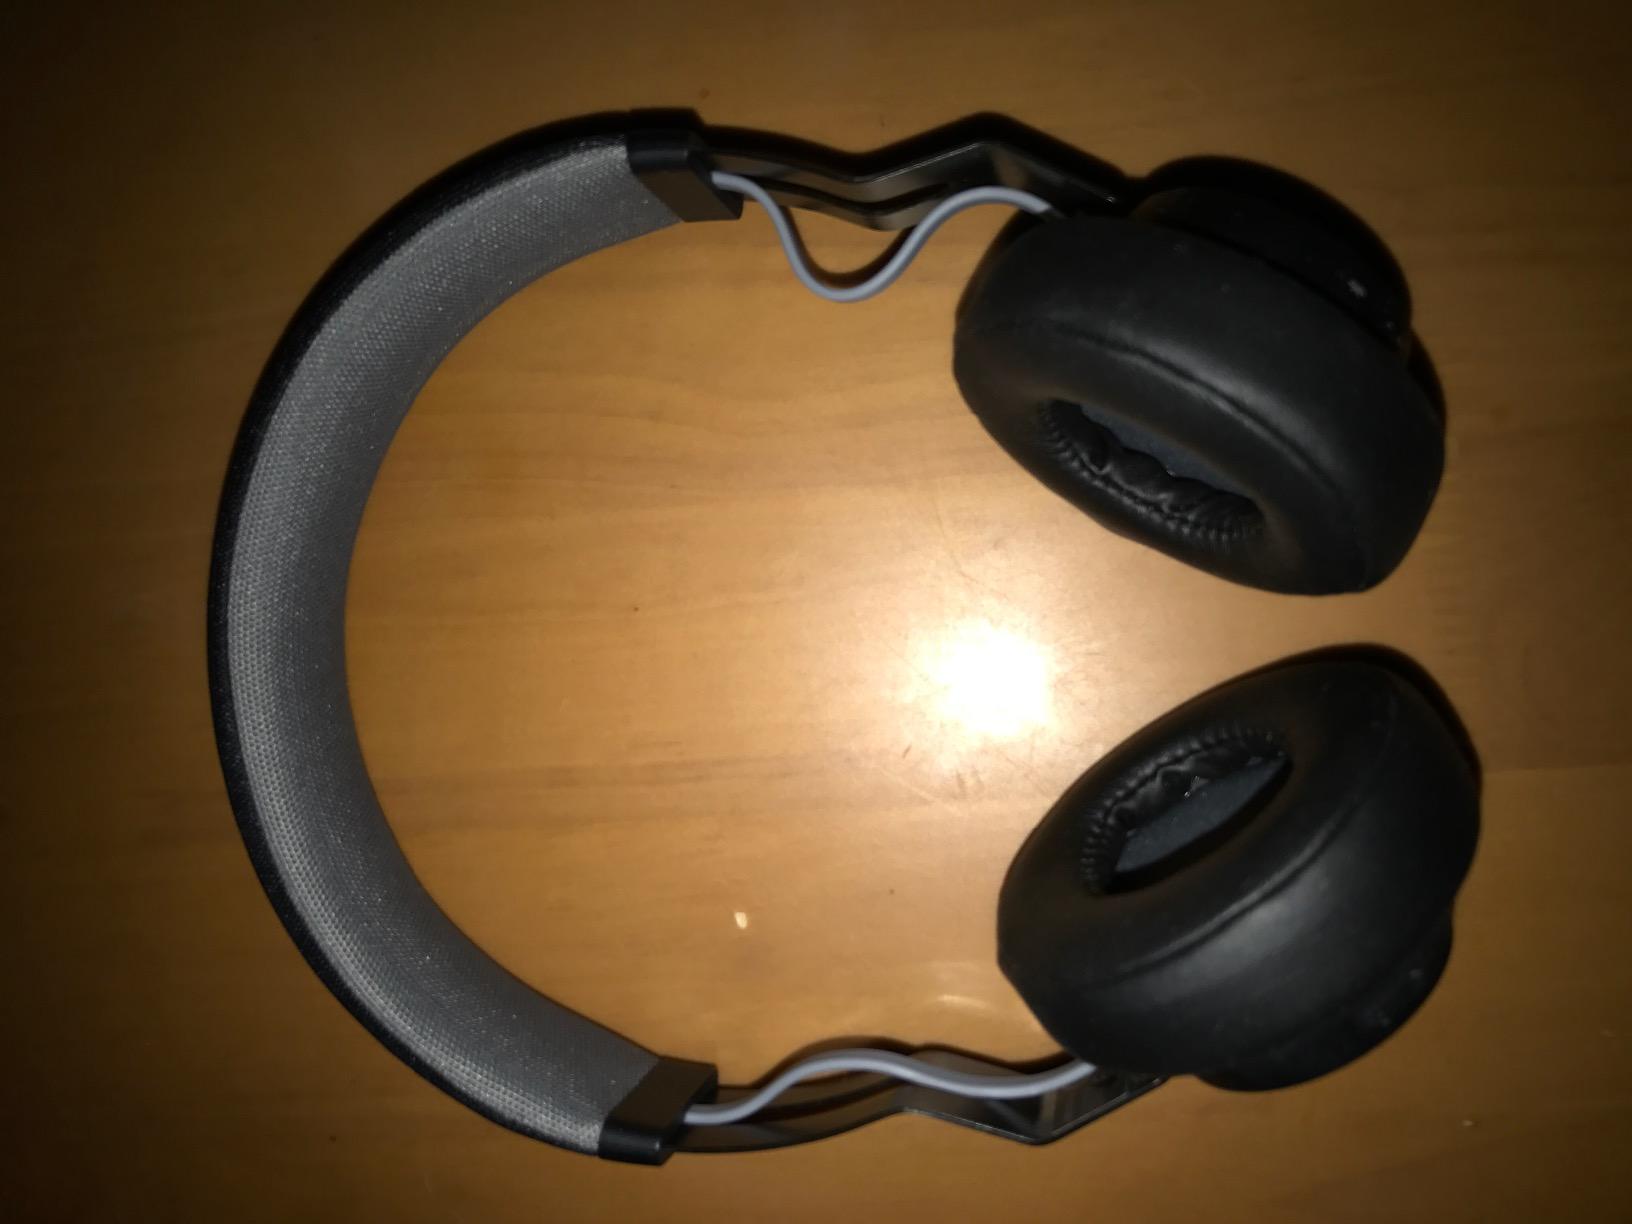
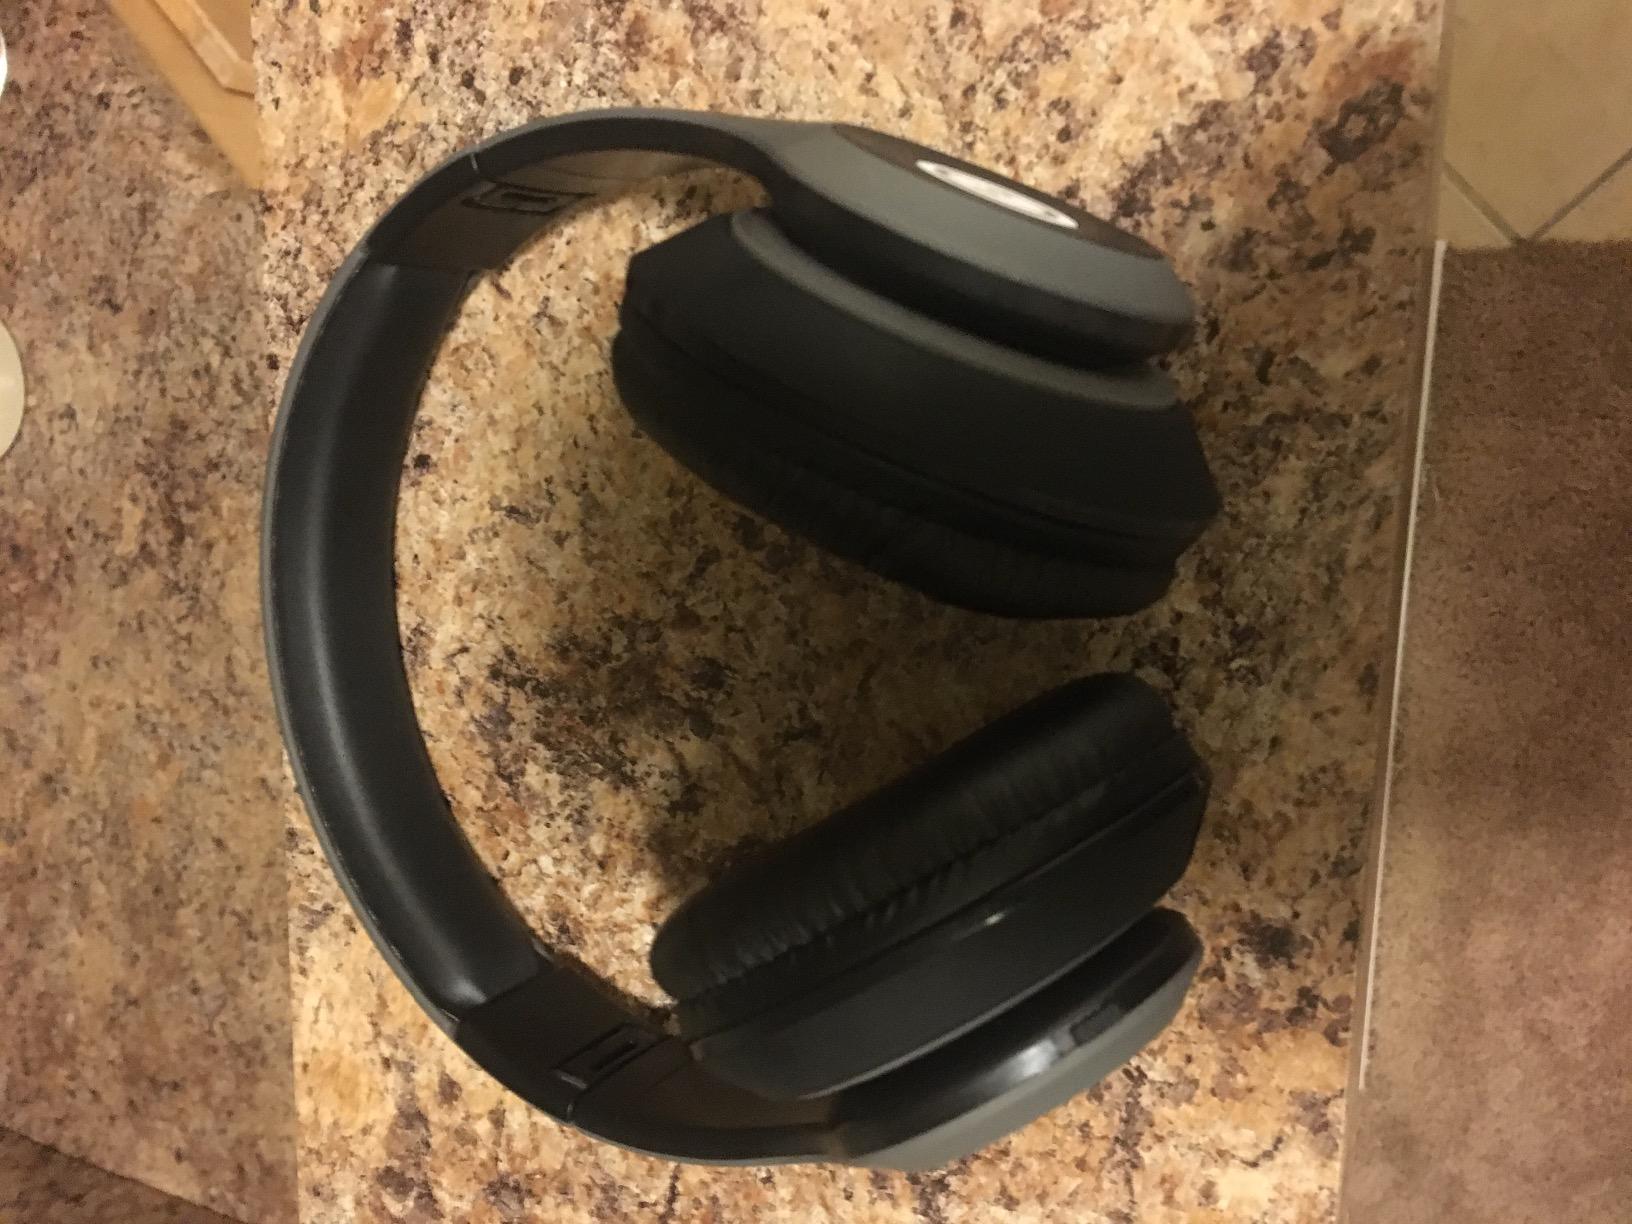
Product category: headphones
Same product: no